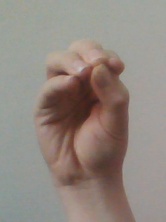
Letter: ha